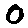
Label: 0